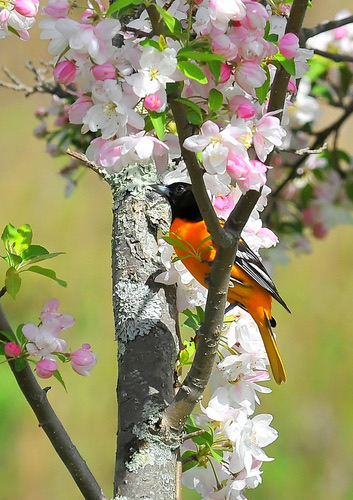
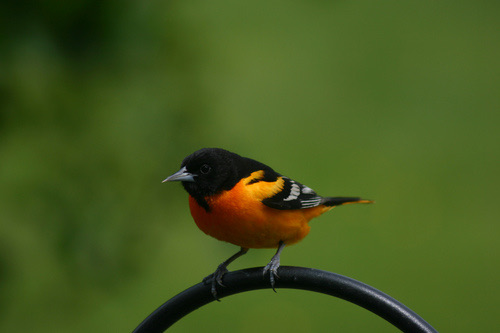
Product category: misc
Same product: yes